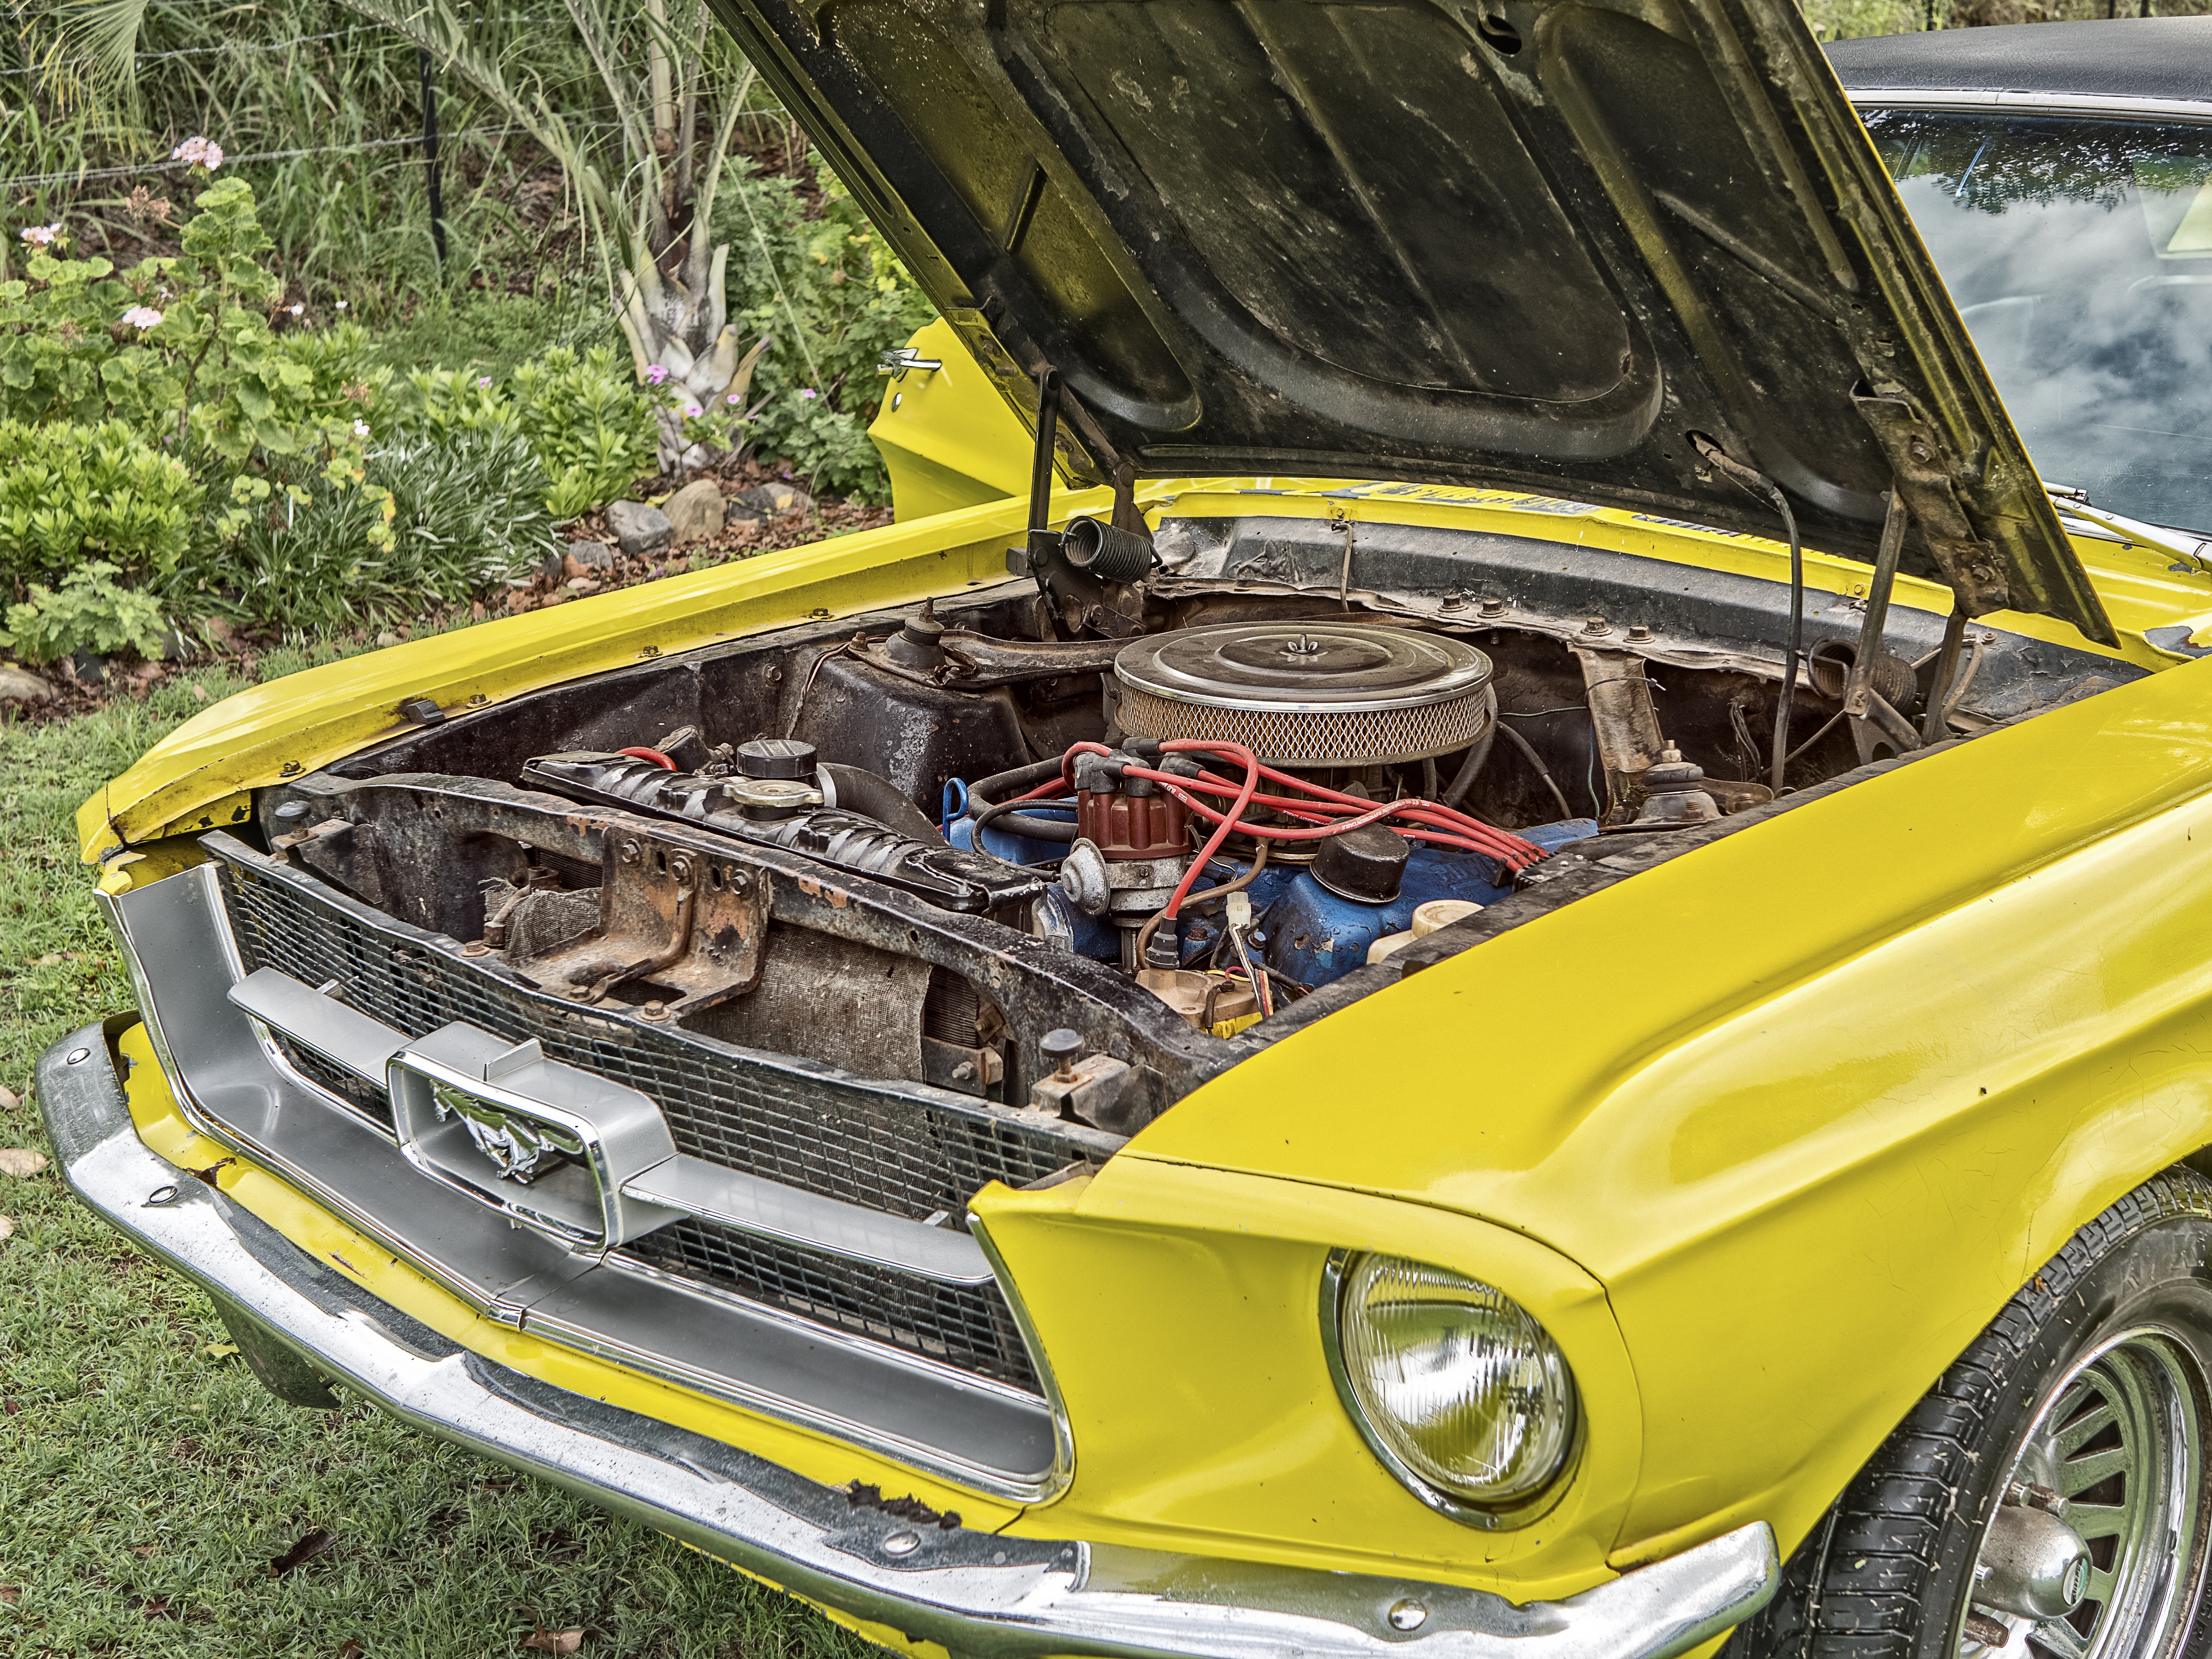
technology, car, automobile, transportation, vehicle, drive, auto, industry, automotive, sports car, motor vehicle, vintage car, hood, bumper, muscle car, race, future, ford, design, performance, engine, motor, sedan, bonnet, style, mustang, expensive, exhibition, fast, motorshow, antique car, ford mustang, land vehicle, automobile make, automotive exterior, compact car